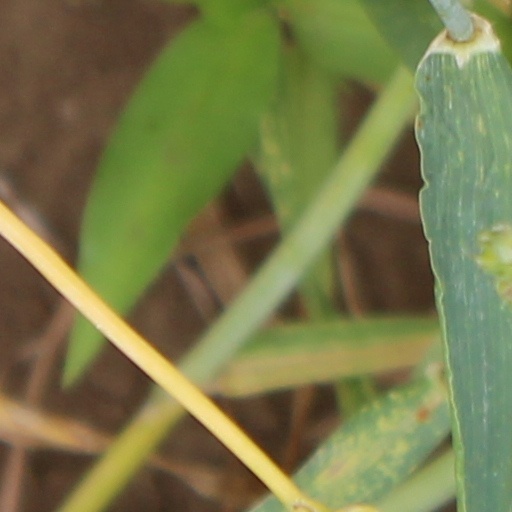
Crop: wheat